9th Light Horse Regiment (Australia)

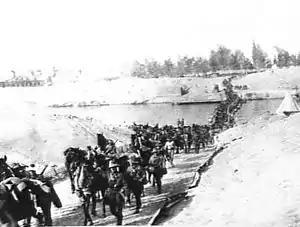
9th Light Horse crossing the Suez canal

On the regiment's return to Egypt, together with the 3rd Light Horse Brigade, they were assigned to the newly raised ANZAC Mounted Division. Used in the defence of the Suez Canal, the regiment provided the majority of the fighting troops for The Jifjafa Raid. They missed the early battles of the Sinai and Palestine campaign, but were involved in the pursuit of the Ottoman forces into Palestine, following their defeat in the Battle of Romani.